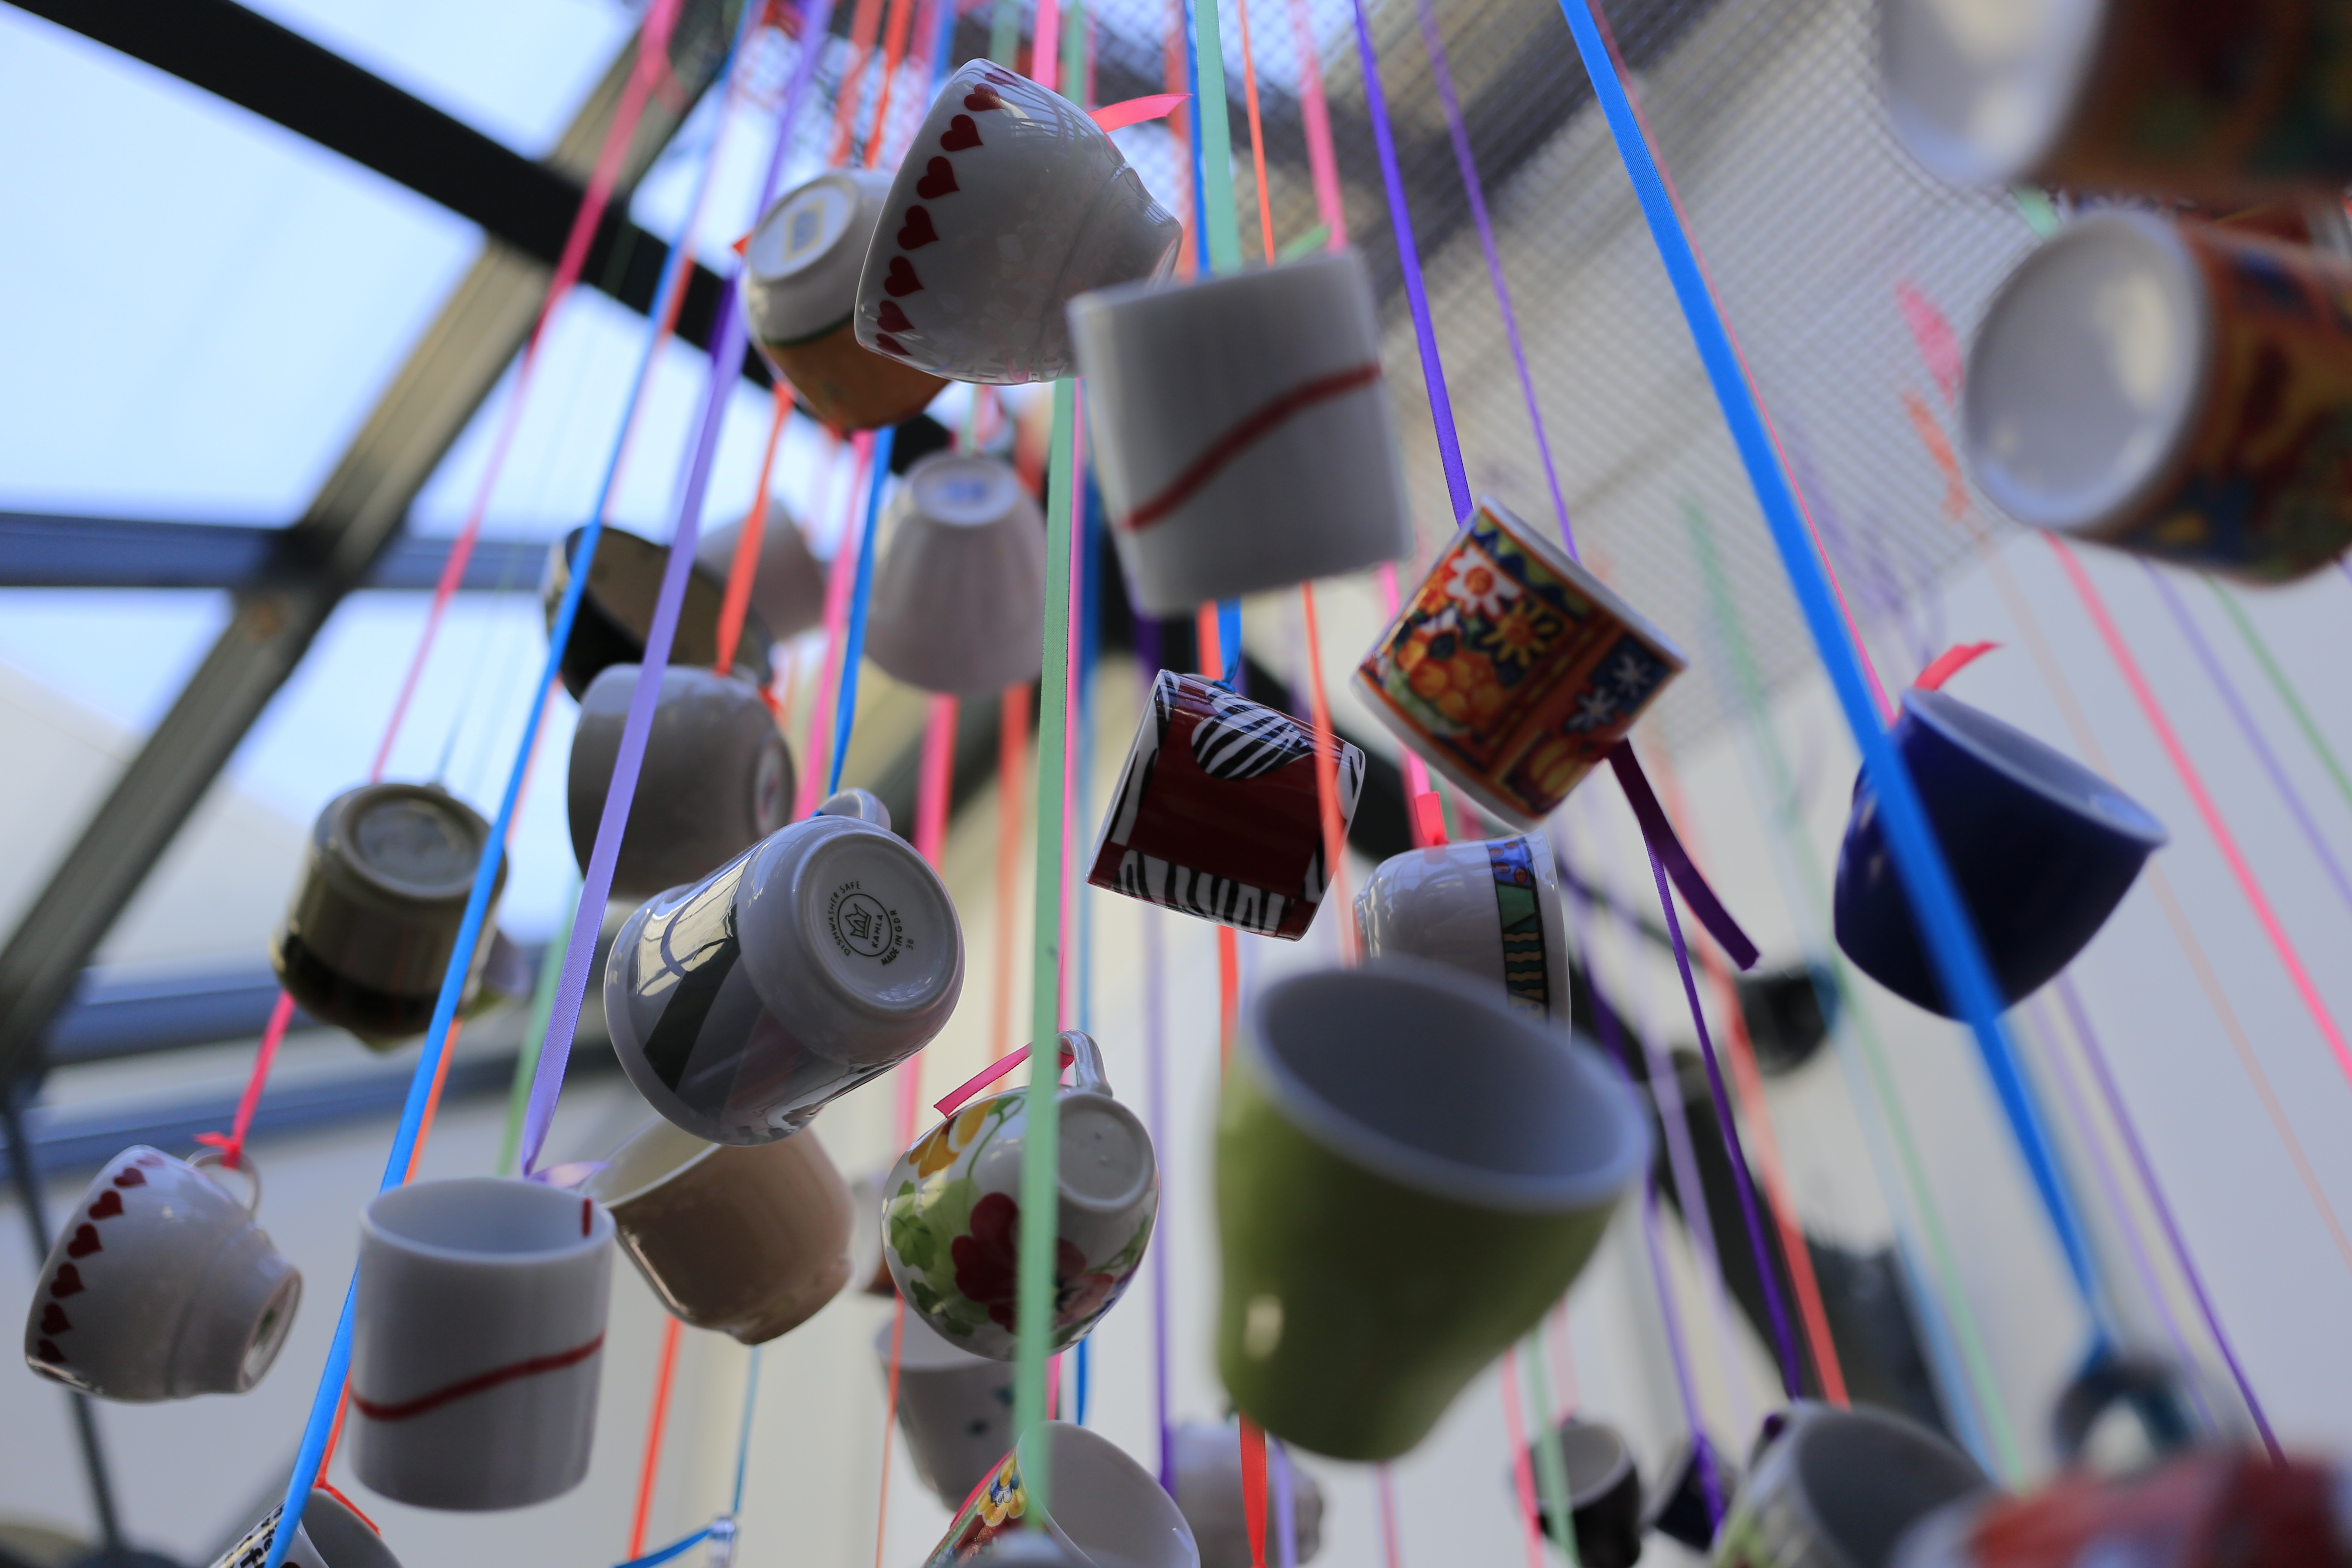
crowd, color, iceland, festival, design, anime, colorful mugs, rejkjavik